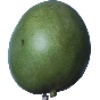
Label: Mango 1